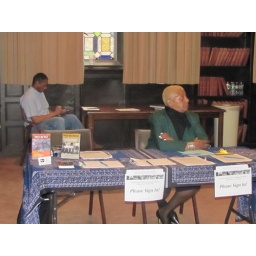
The NJCU sign in table